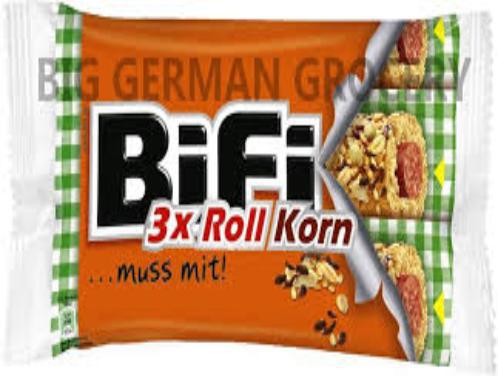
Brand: BiFi
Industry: Food